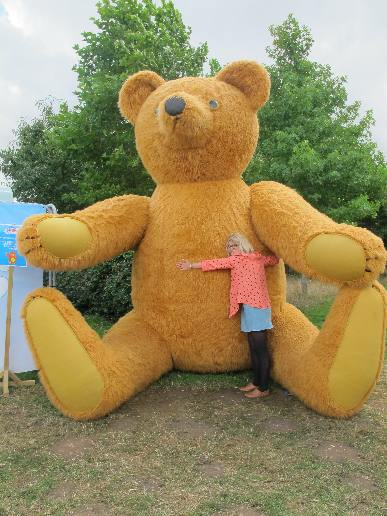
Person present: No